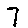
Label: 7